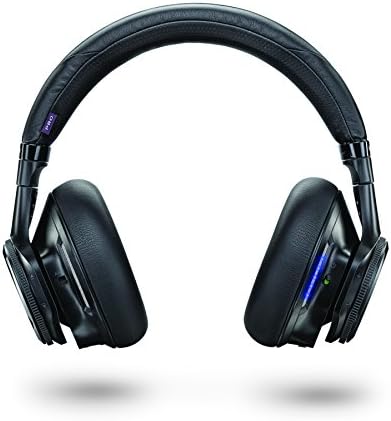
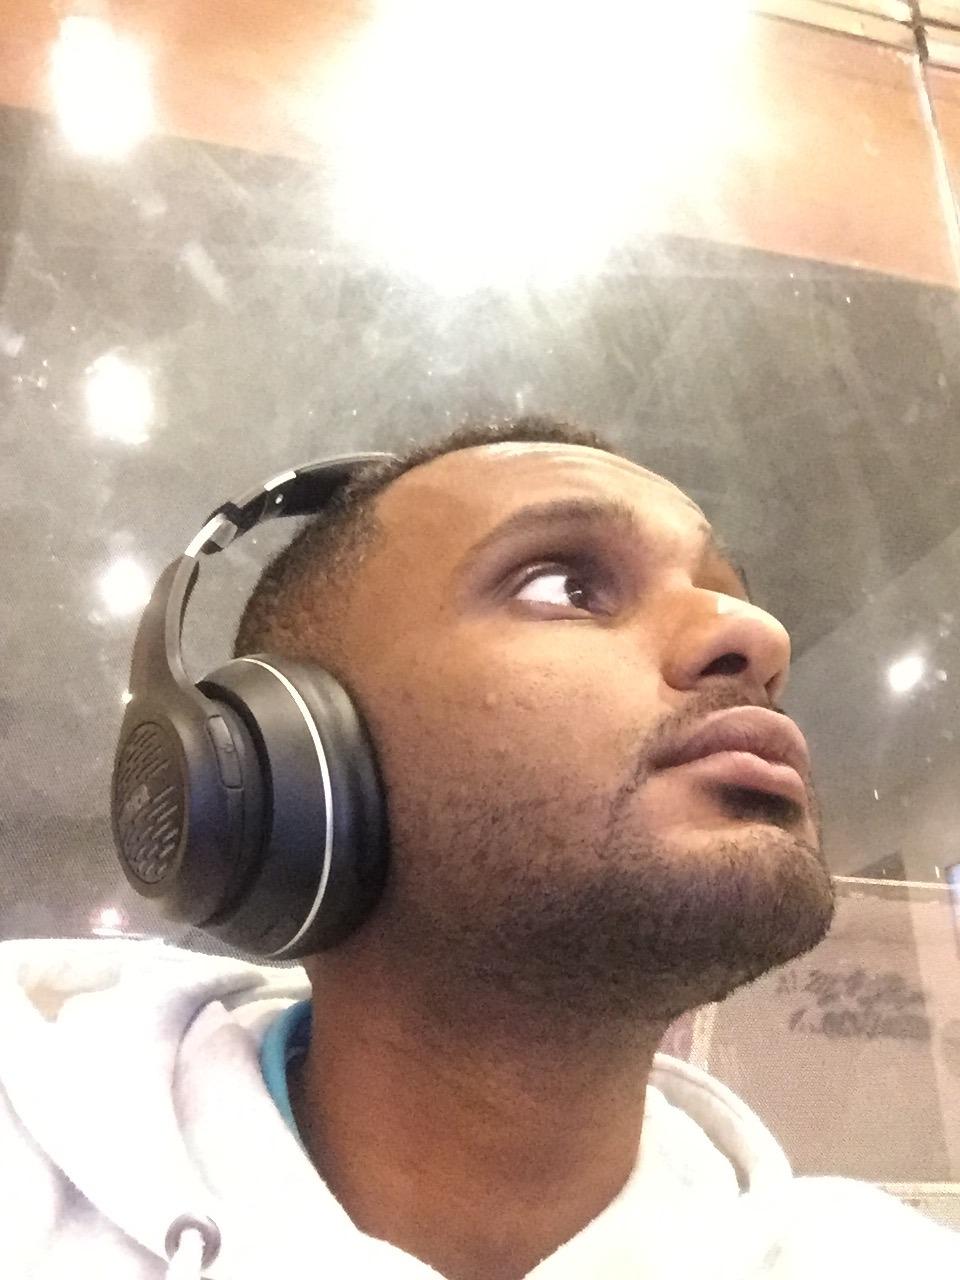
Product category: headphones
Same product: no